Ramakrishna Mission Sevashrama

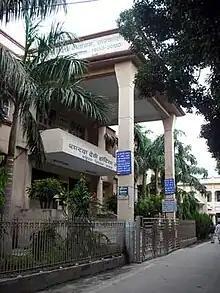
Ramakrishna Mission Home of Service, Varanasi

Centers in Bangladesh include Dhaka (founded in 1899), Barisal (1904), Narayanganj (1909), Baliati at Manikganj (1910), Sylhet (1916), Chittagong (1921), Faridpur (1921), Habiganj (1921), Mymensingh (1922), Dinajpur (1923), Bagerhat (1926), and Comilla (1936).